Wonder Egg Priority

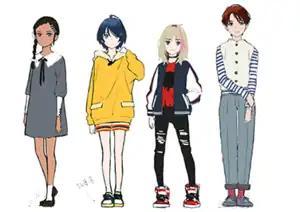
Original character design concepts for "Wonder Egg Priority" drawn by Saki Takahashi

"Wonder Egg Priority" is a co-production between Aniplex, Nippon Television, and D.N. Dream Partners. It was directed by Shin Wakabayashi, written by Shinji Nojima and features character designs by Saki Takahashi. Taracod served as concept artist, Keisuke Kobayashi as core animator, Yūki Funao as art director, and and as music composers. The series was Wakabayashi's first time serving as series director for a television anime; he had previously directed the web short series "." "Wonder Egg Priority" also marked the first time Kanata Aikawa had been cast in a leading voice role, and De De Mouse had been a music composer of an anime work.